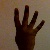
The image shows a hand gesture representing the number 4 in Indian Sign Language.